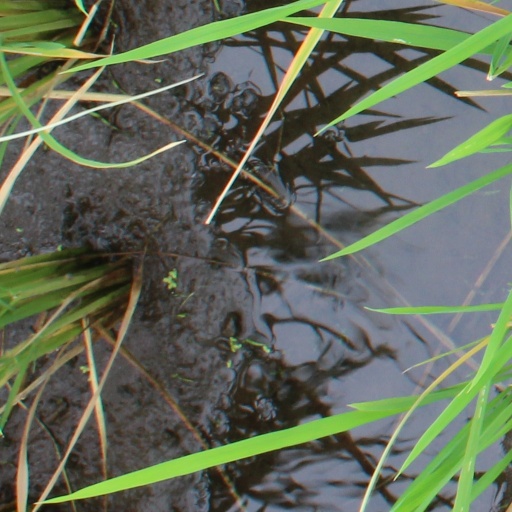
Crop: rice